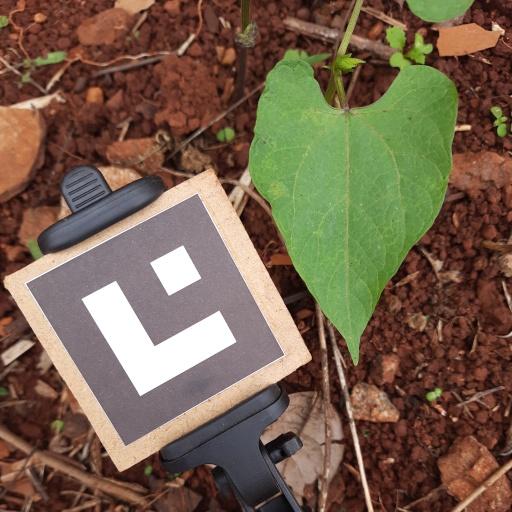
Observations: flat surface, no eating holes, under shade